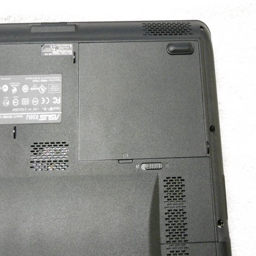
put the laptop on a towel to avoid any scratches .